David Kakabadze

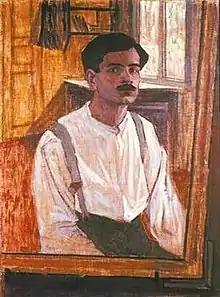
David Kakabadze. Self-portrait in the mirror. 1913.

Davit Kakabadze (20 August 1889 – 10 May 1952) was a leading Georgian avant-garde painter, graphic artist and scenic designer. A multi-talent, he was also an art scholar and innovator in the field of cinematography as well as an amateur photographer. Kakabadze's works are notable for combining innovative interpretation of European "Leftist" art with Georgian national traditions, on which he was an expert.